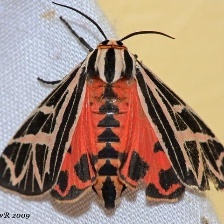
Species: BANDED TIGER MOTH